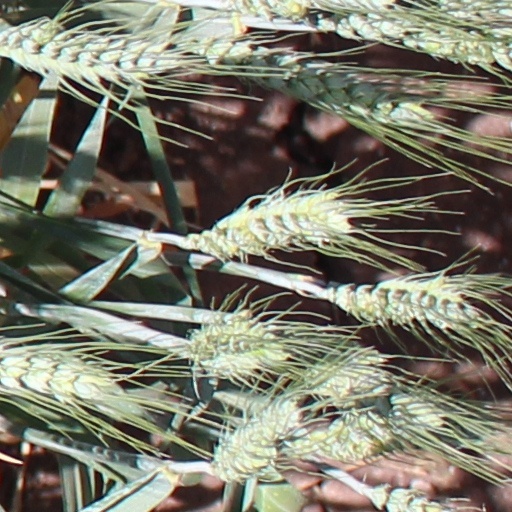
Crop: wheat